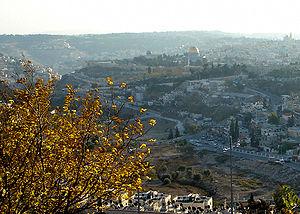
La vallée de Josaphat est une vallée située à proximité de Jérusalem et du mont des Oliviers en Israël. L'endroit connu sous cette dénomination est une portion de la vallée du Cédron qui se trouve précisément entre le mont du Temple et le mont des Oliviers.
Le Cédron ou Kidron est une vallée qui se situe en Israël entre Jérusalem et le mont des Oliviers, et c'est un lieu souvent évoqué dans la Bible. Au fond de celle-ci se trouve le cours d'eau qui lui a donné son nom et qui coule seulement une certaine période de l’année mais qui connaît aussi des crues soudaines occasionnelles lors des mois pluvieux d'hiver. La rivière a façonné l'étroite chaîne du mont Scopus et le mont des Oliviers.